BAE Systems AB

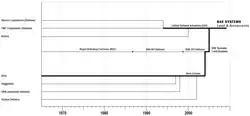
Evolution of the land systems division of BAE Systems, 1970s to Land & Armaments formation

BAE Systems AB is a subsidiary holding company for the Swedish assets of BAE Systems Land & Armaments, whose ultimate parent is the British defence contractor BAE Systems.